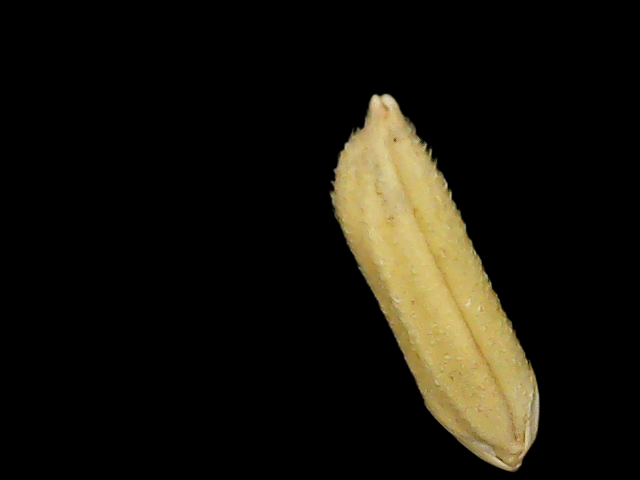
Rice variety: Binadhan26